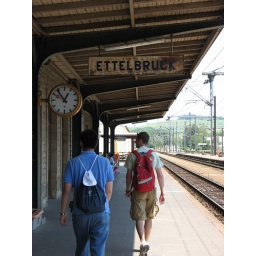
getting around luxembourg via the train and bus system.